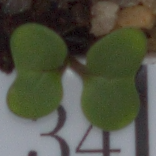
Label: charlock